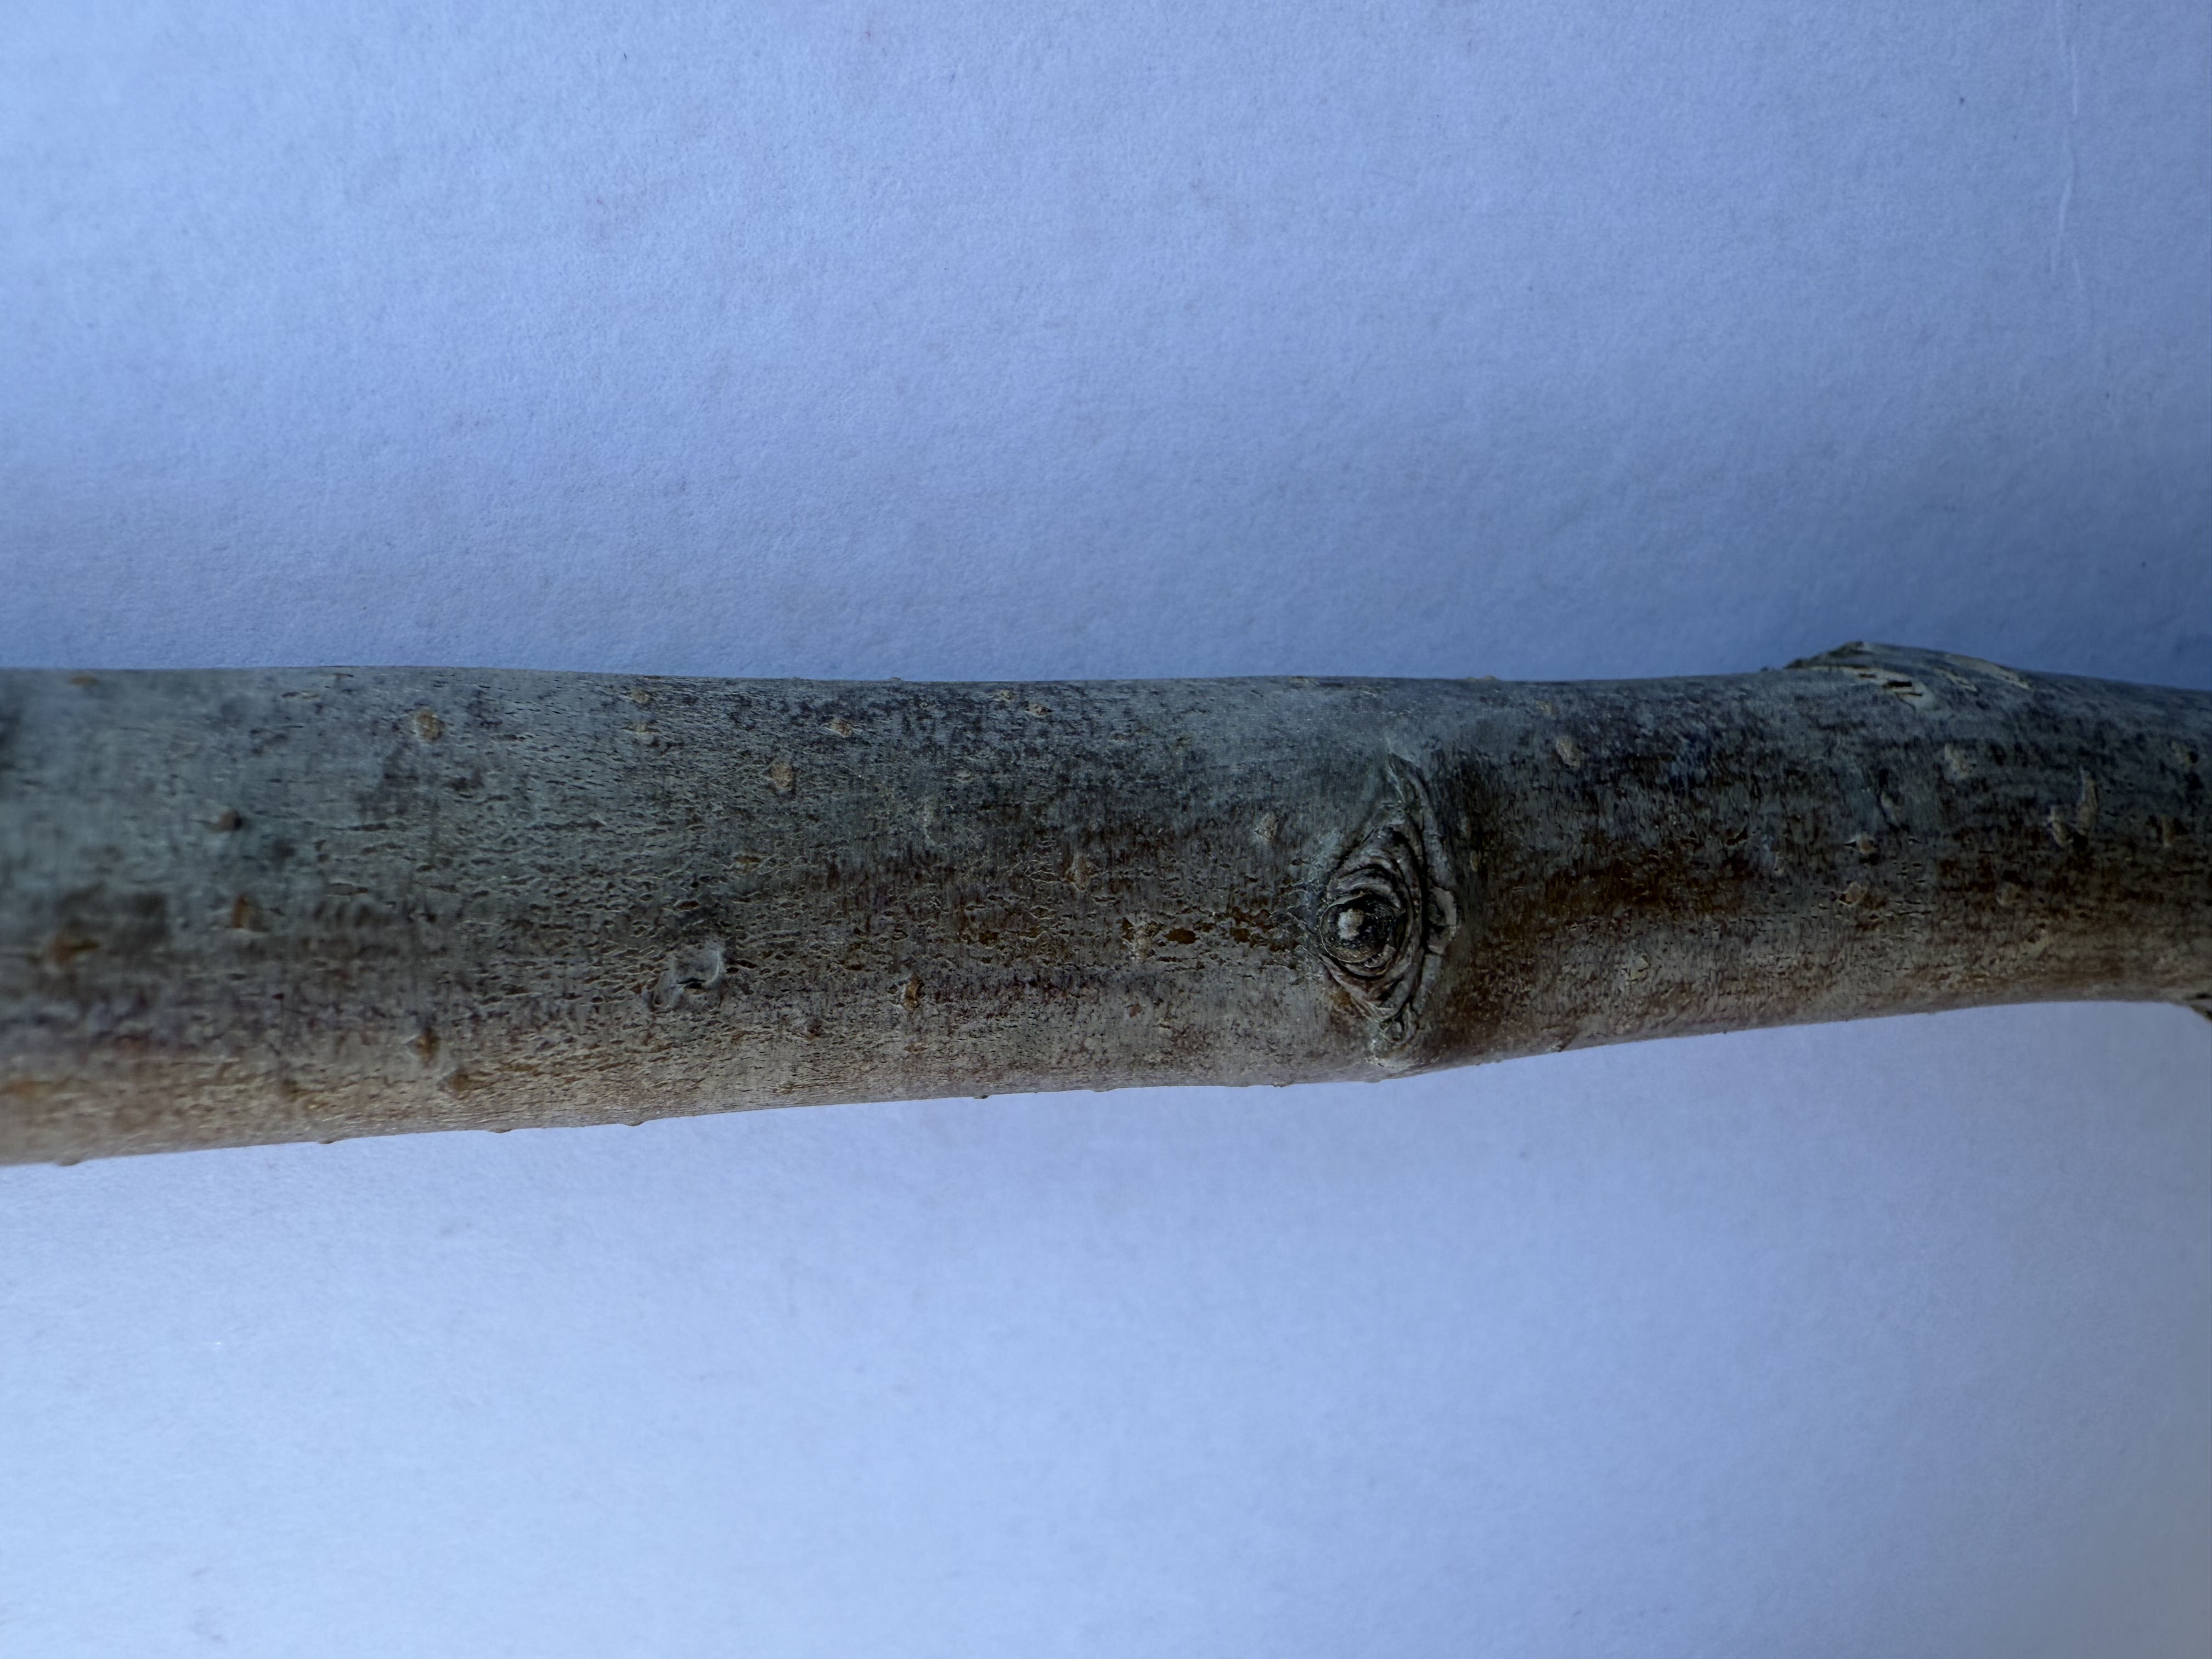
Variety: Granny Smith Apple